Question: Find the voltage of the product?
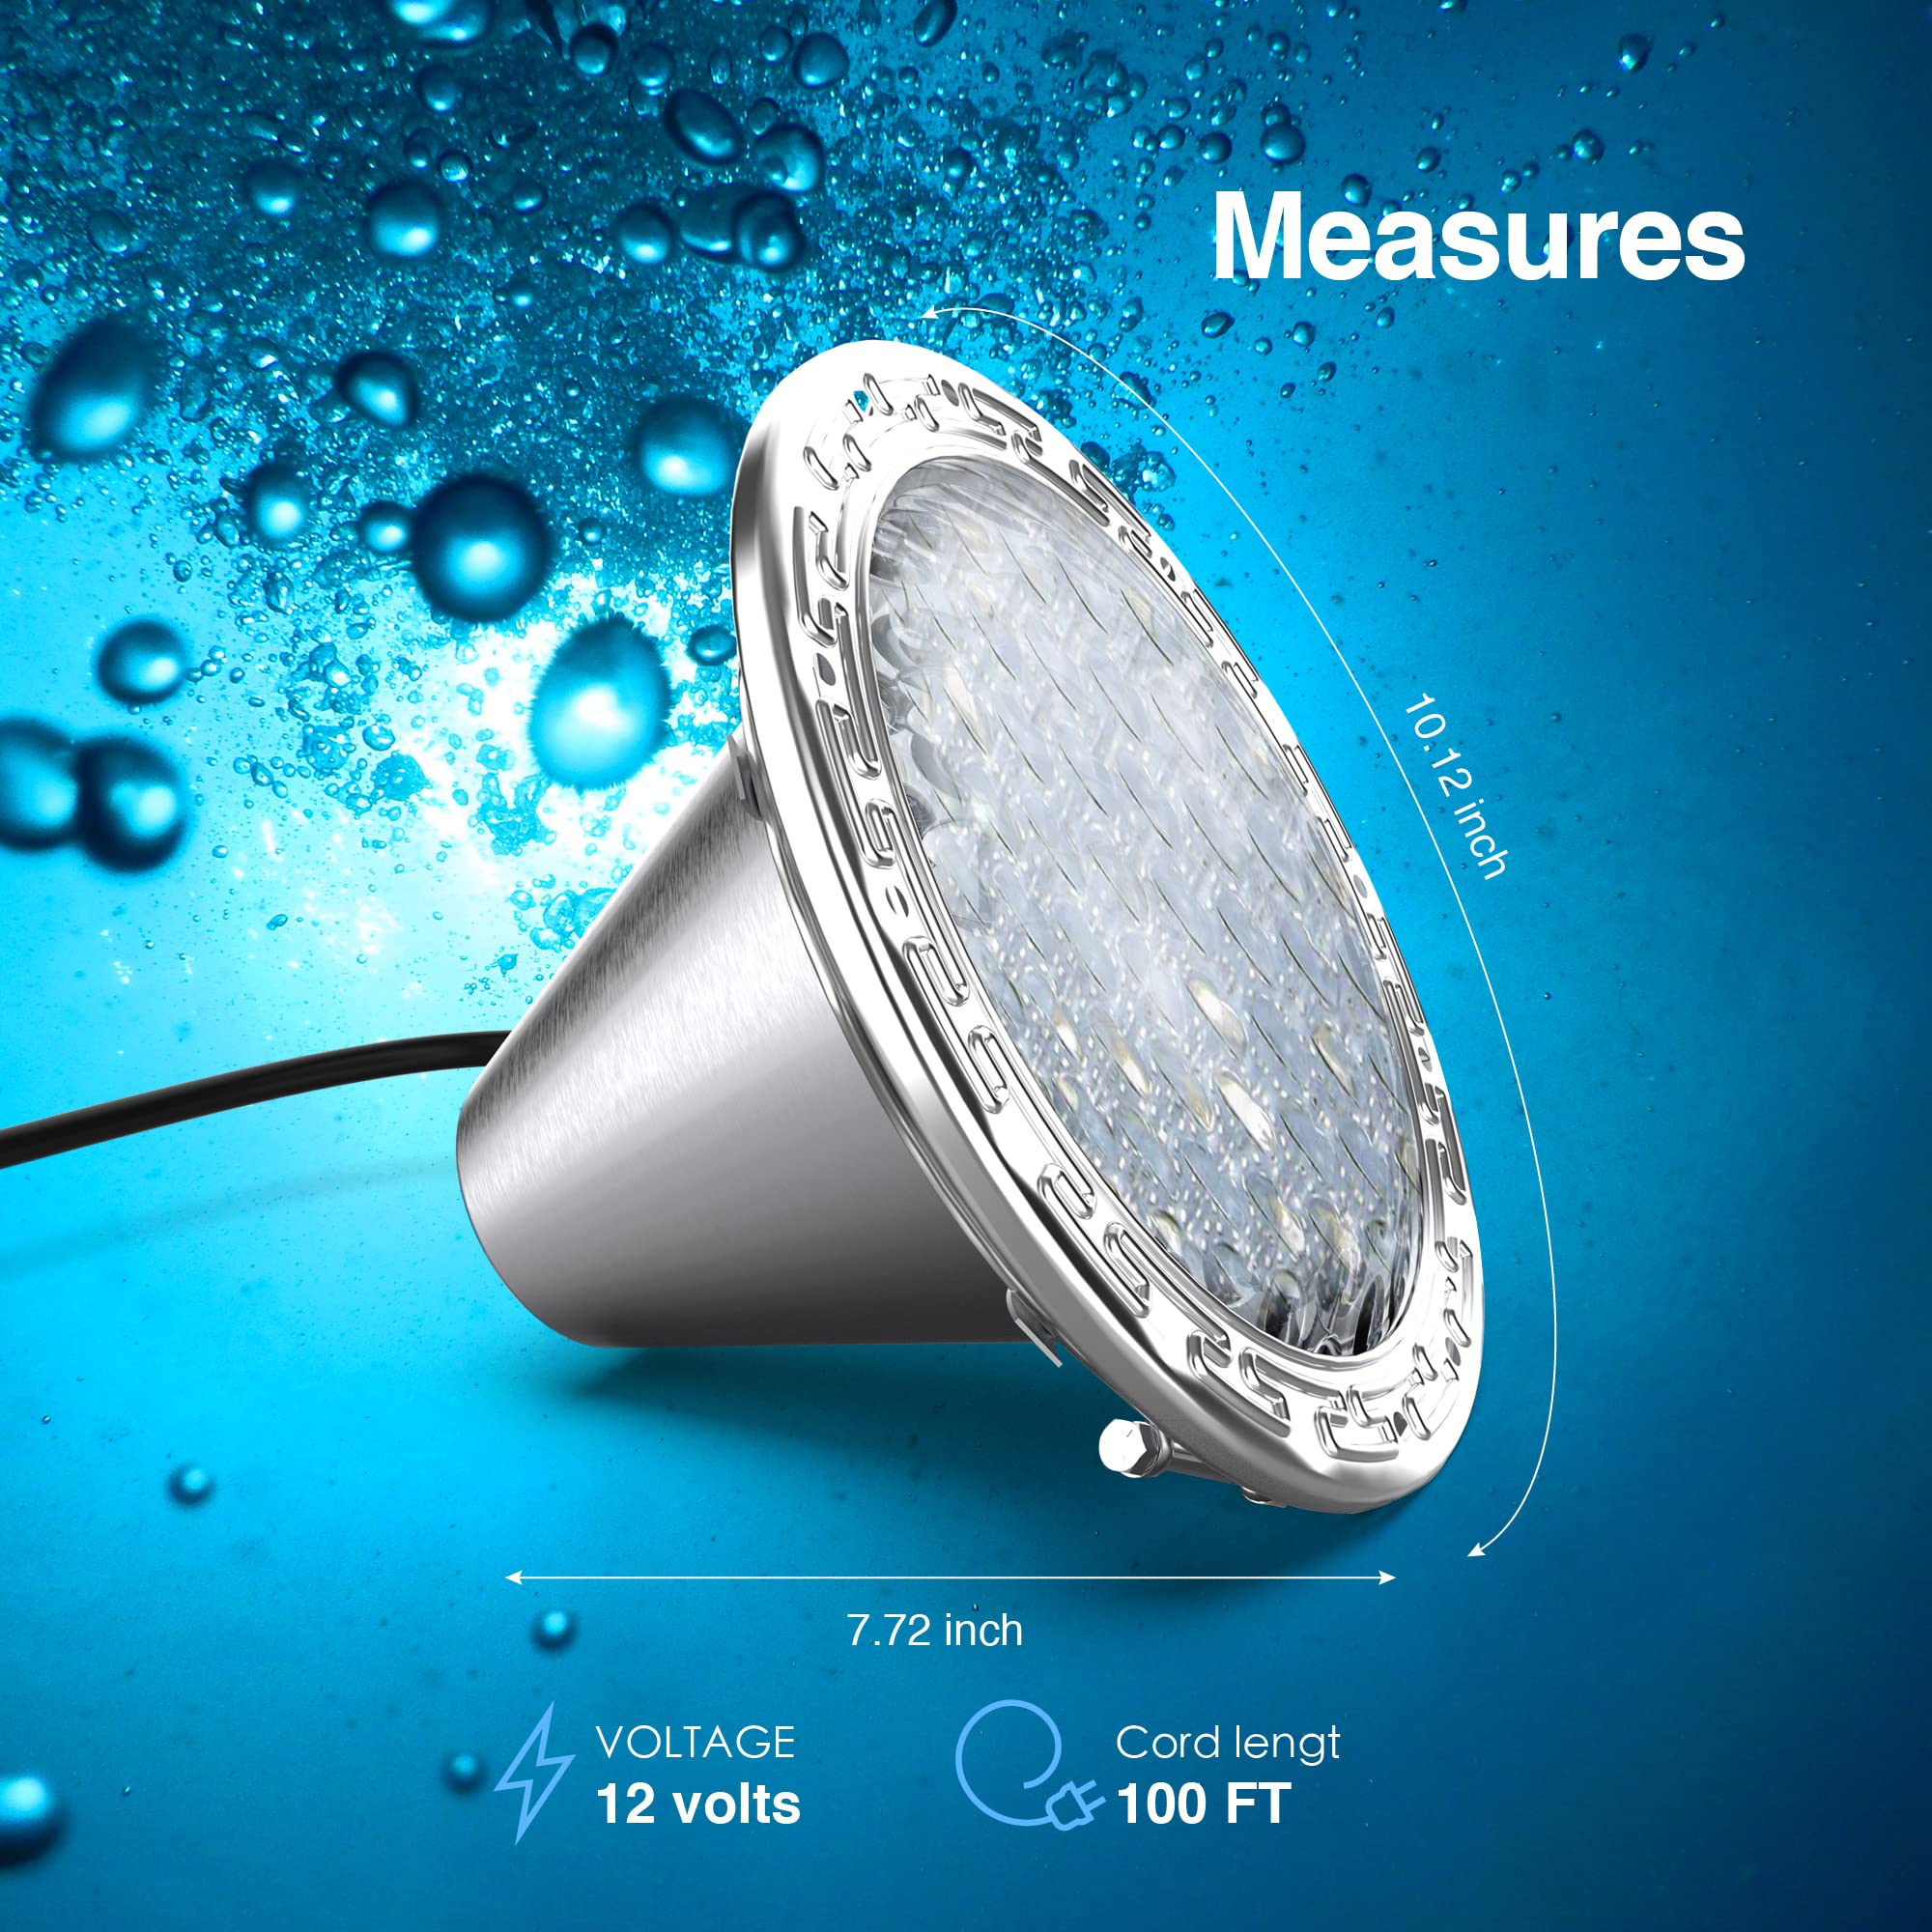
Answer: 12.0 volt